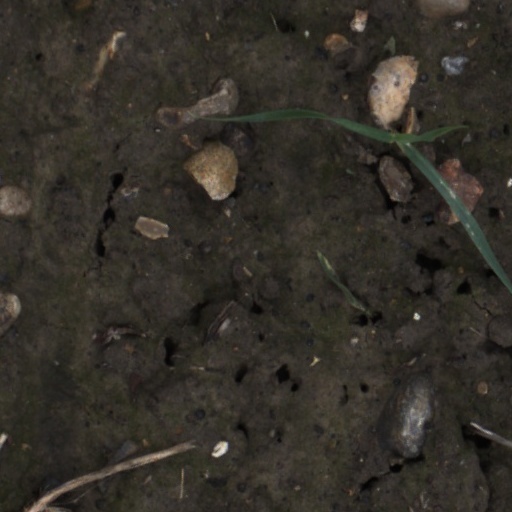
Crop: wheat